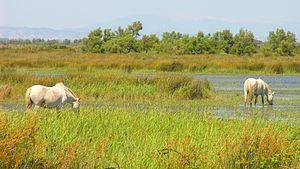
Chevaux de Camargue en pâturage humide
L’agriculture en Camargue est depuis des siècles l'élément primordial de l'aménagement du delta du Rhône. Elle est parvenue à se développer en dépit de l'omniprésence de l'eau salée. D'abord cantonnée sur les rives du Rhône, terres alluviales de plus faible salinité, elle a gagné des terres sur le centre du delta grâce à l’endiguement du Rhône, à la fin du XIXᵉ siècle, qui a permis l’apport d’eau douce, puis au plan Marshall, qui a financé d’importantes infrastructures hydrauliques. Son influence est déterminante sur l'environnement et elle reste l'un des atouts majeurs de son évolution.